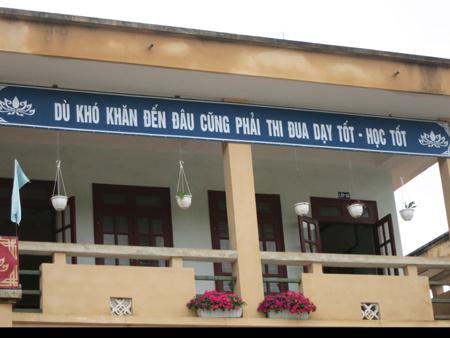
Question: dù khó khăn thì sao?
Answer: củng phải thi đua dạy tốt - học tốt